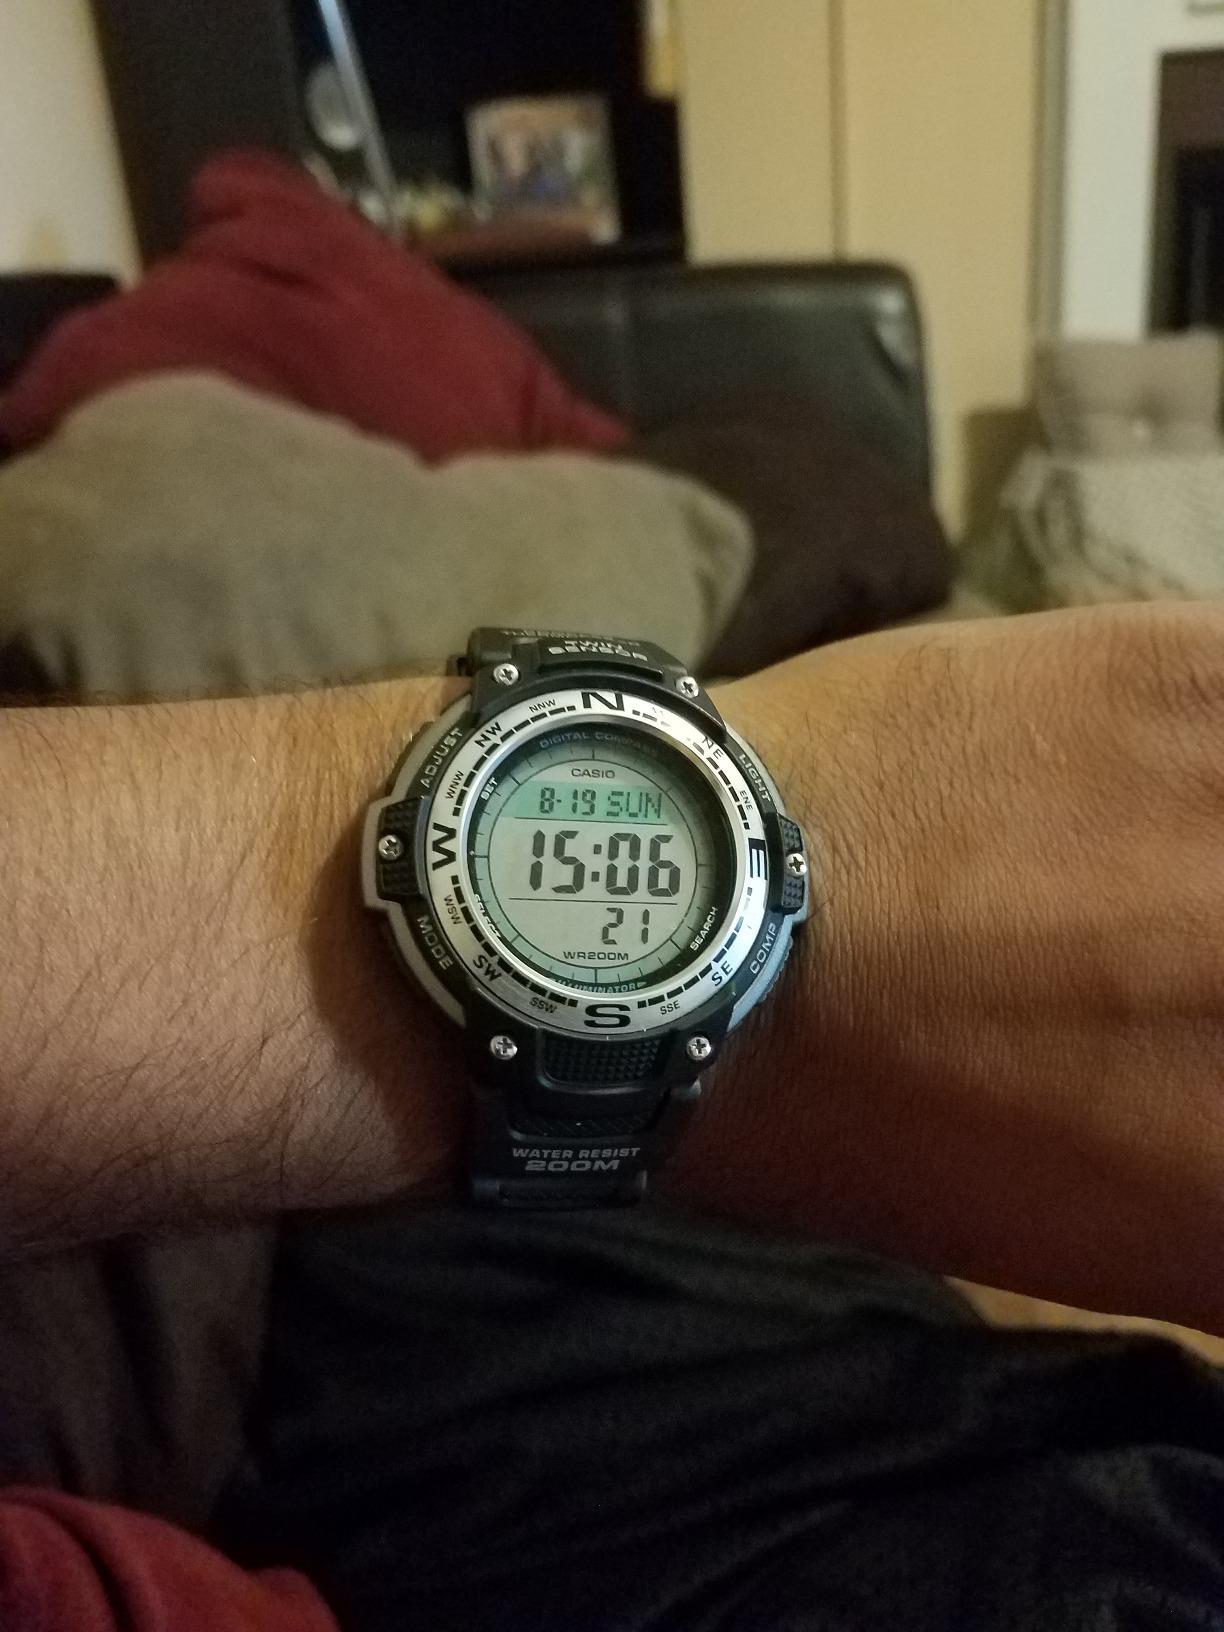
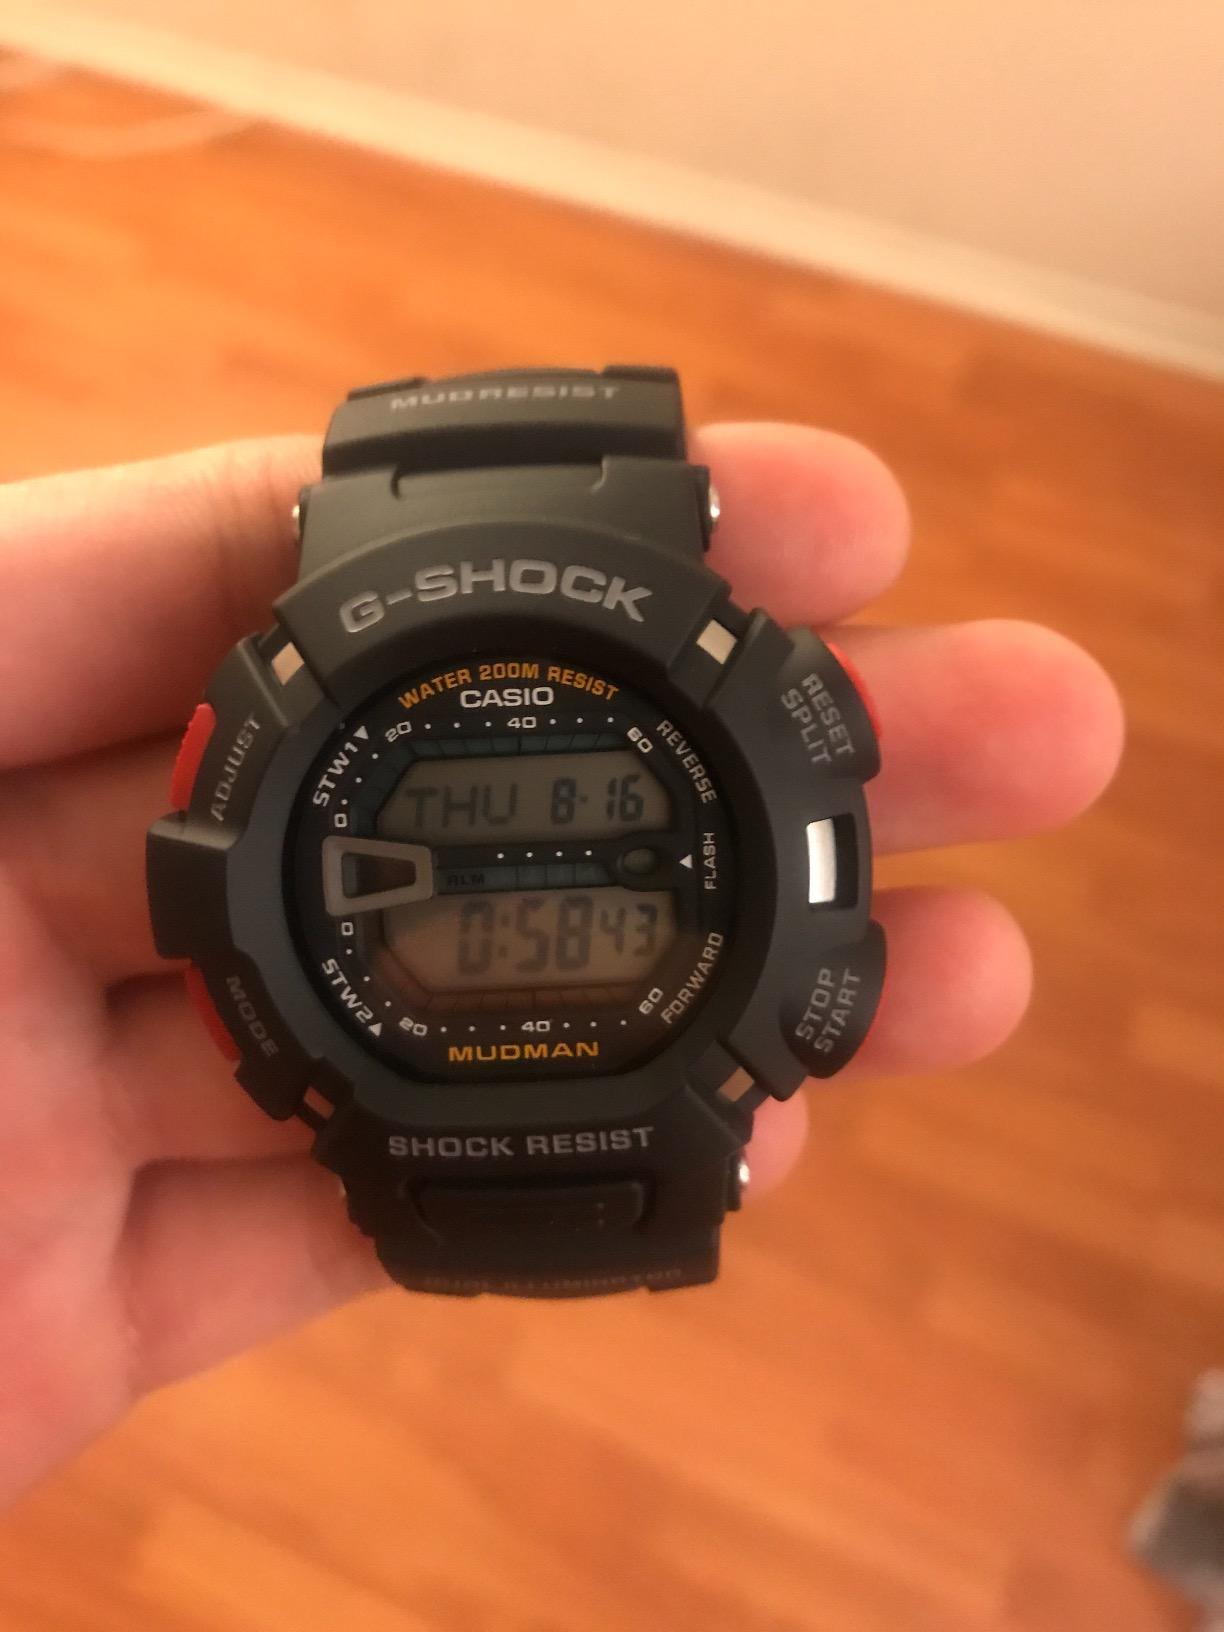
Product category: accessories_watch
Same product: no